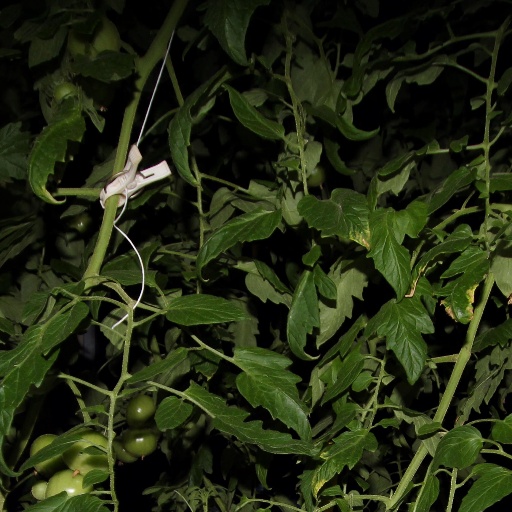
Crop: tomato